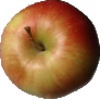
Label: Apple Red 2